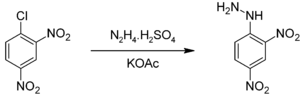
La 2,4-dinitrophénylhydrazine est utilisée comme test caractéristique des aldéhydes et des cétones.